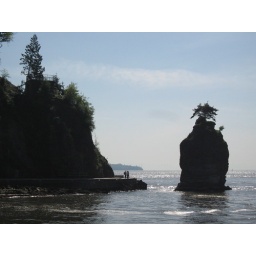
Famous rock near the sea wall at Stanley Park, Vancouver